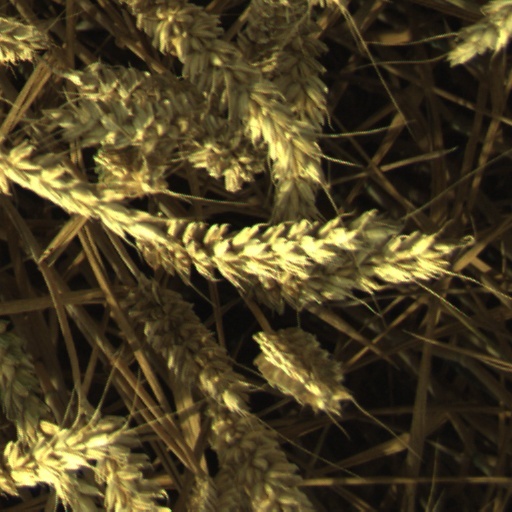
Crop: wheat